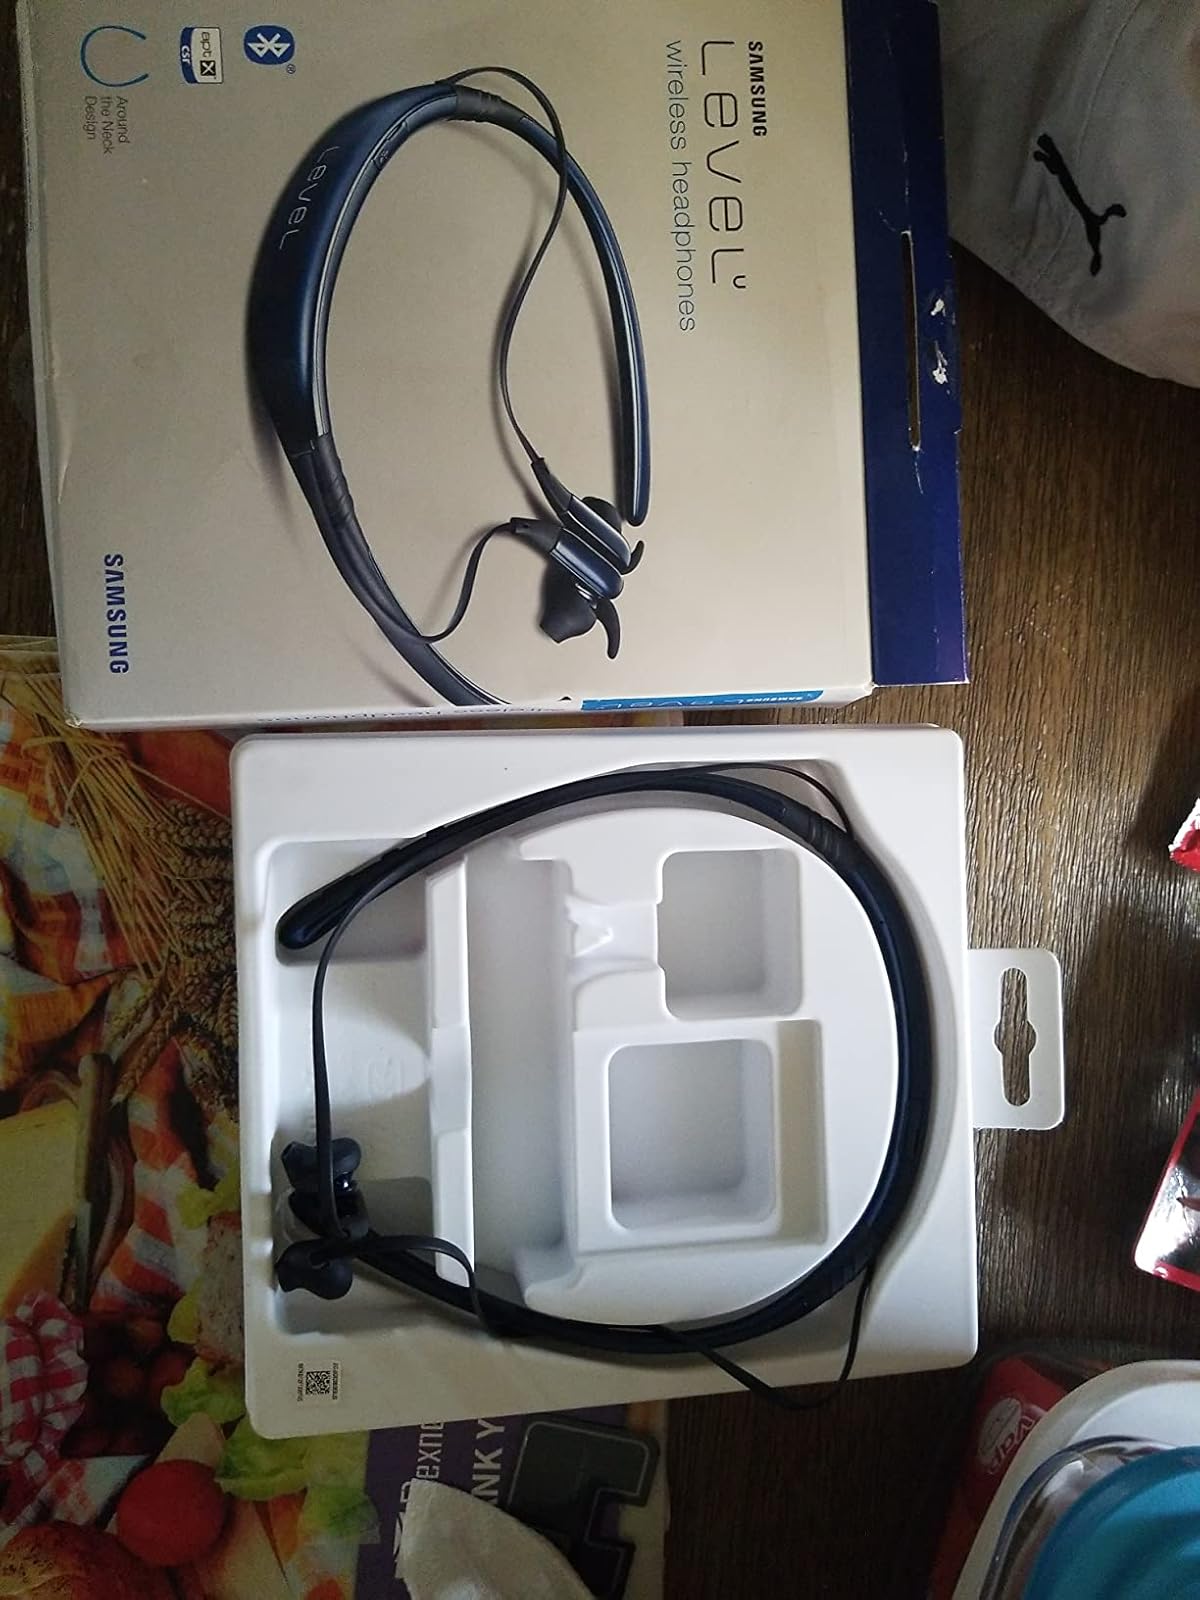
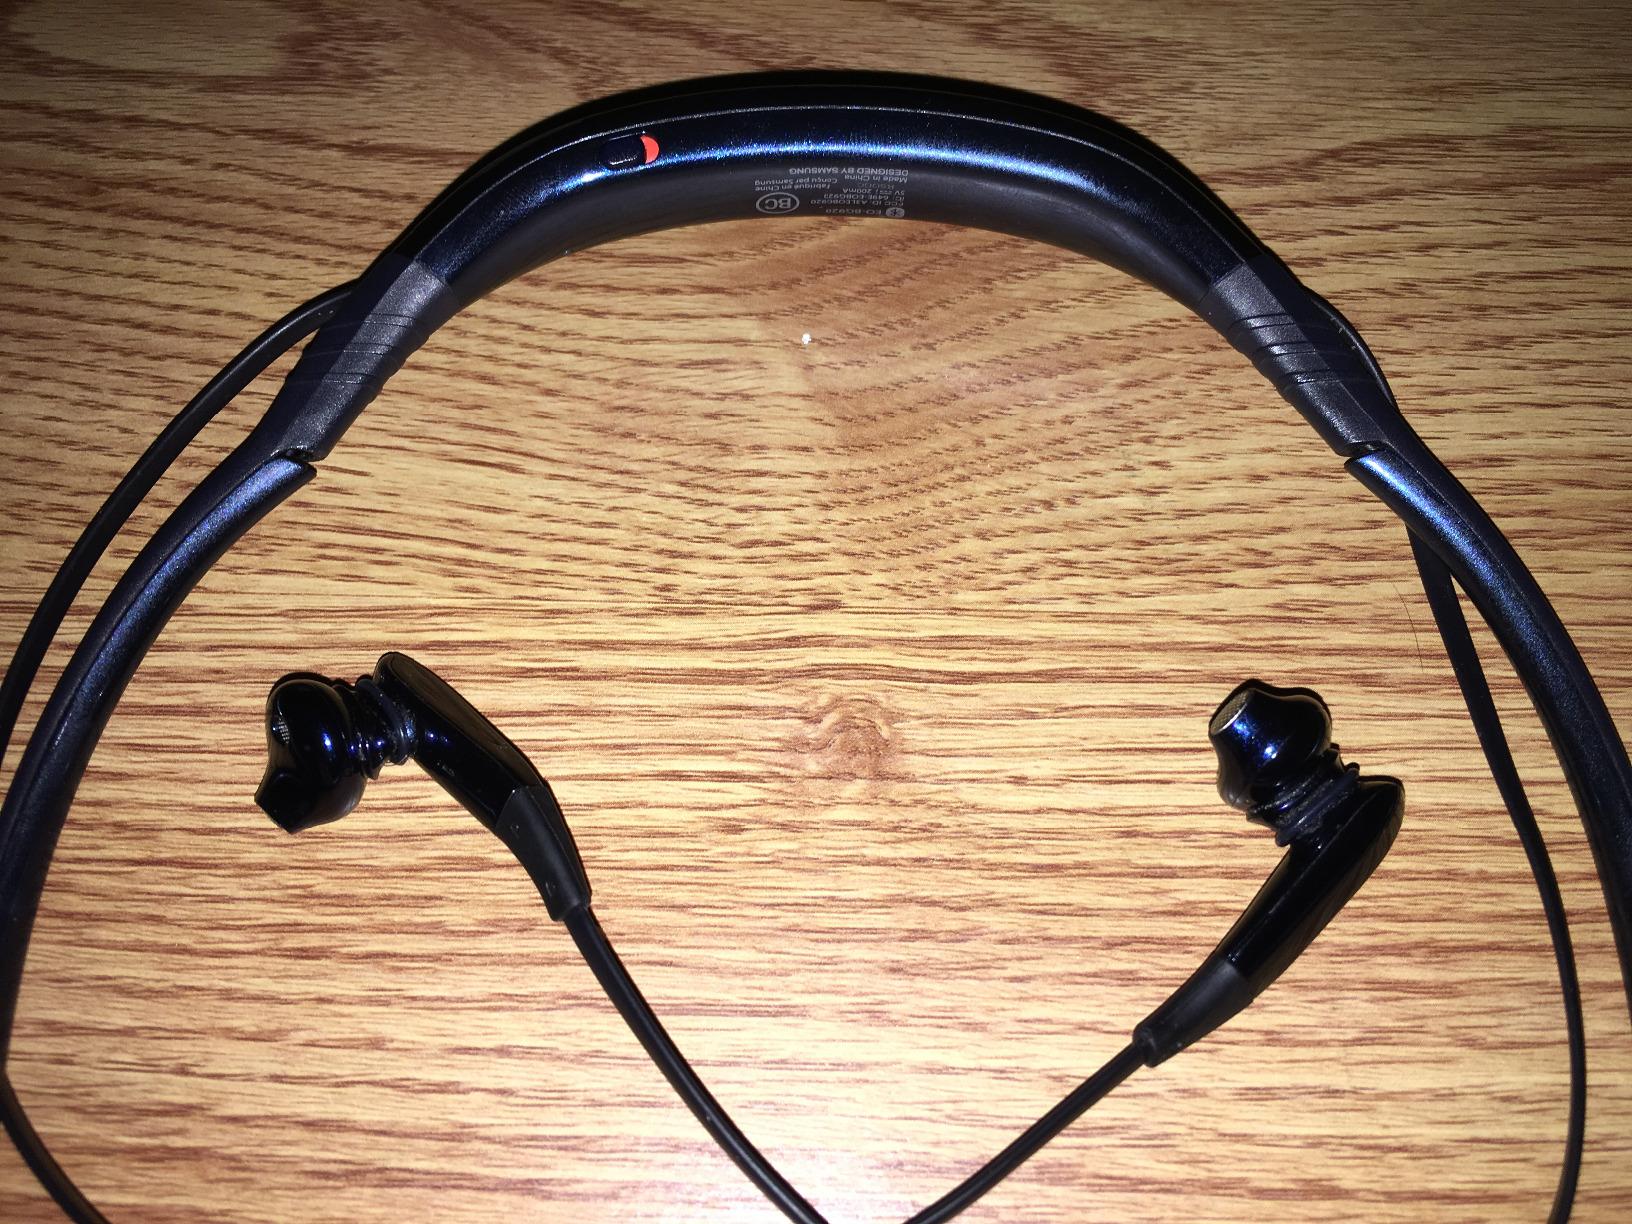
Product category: headphones
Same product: yes